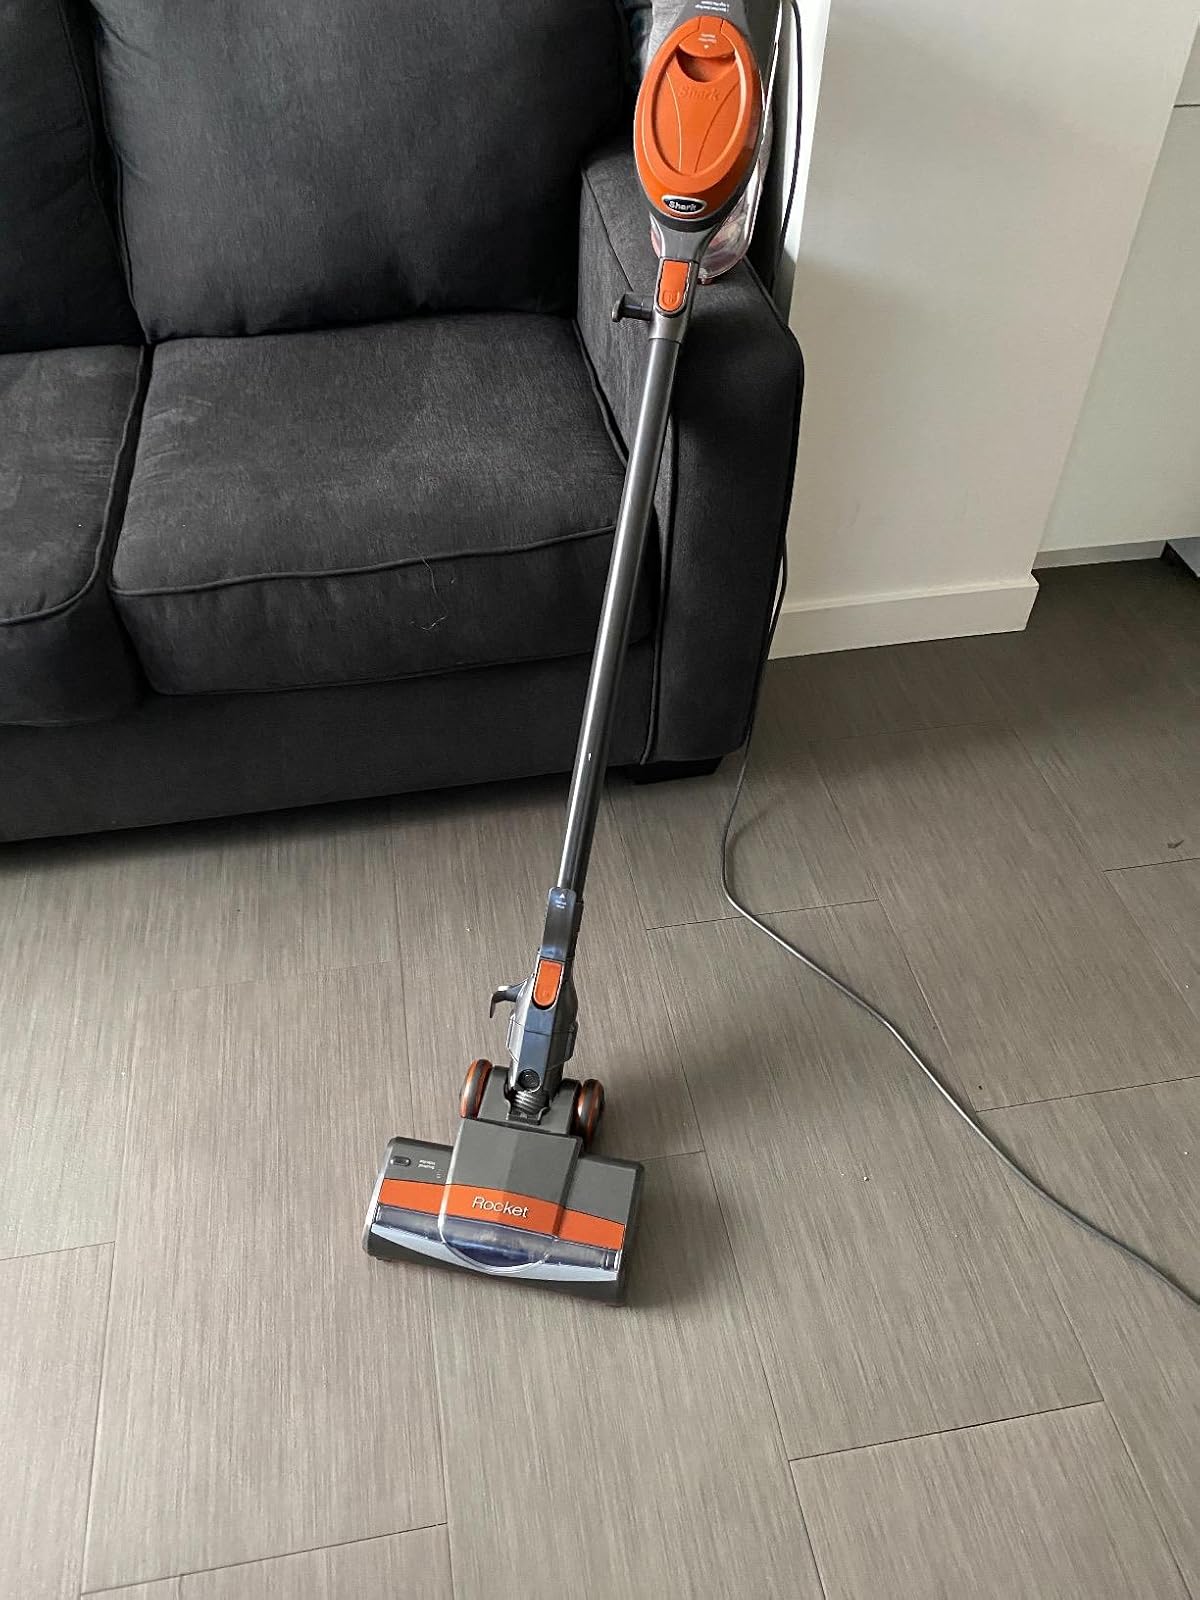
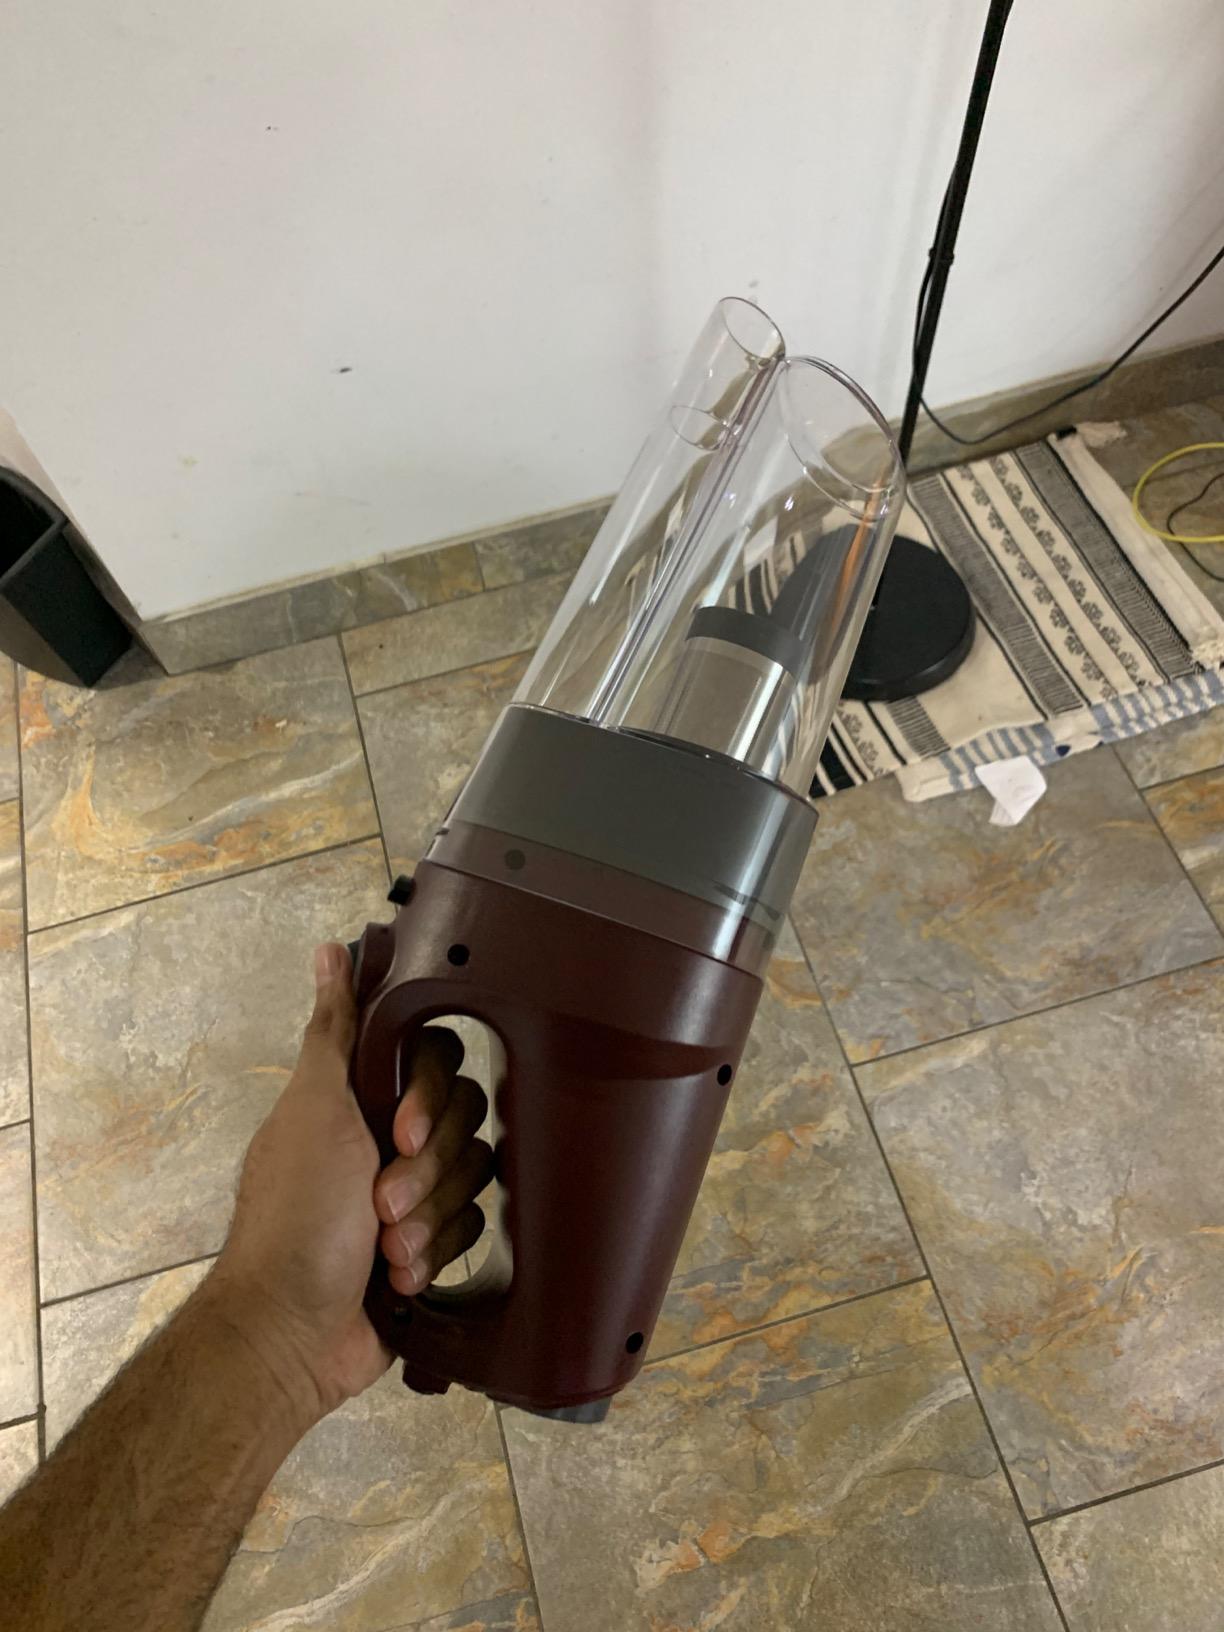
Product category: items_vacuum
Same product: no